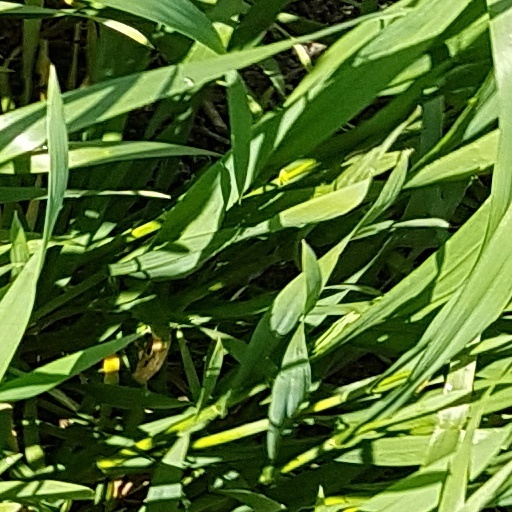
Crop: wheat